Sylvain Tesson

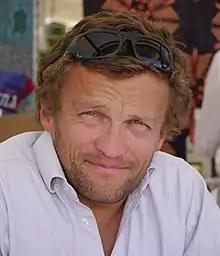
Tesson in 2011

Sylvain Tesson (born 26 April 1972) is a French writer and traveller born in Paris. He has engaged in a number of unusual travels and expeditions which are the basis for his books. Among his most successful works are "The Consolations of the Forest" (2011), about a project to live alone in a Siberian cabin for six months and "" (2019), about the quest for snow leopards in Tibet. For the latter book, he received the Prix Renaudot.